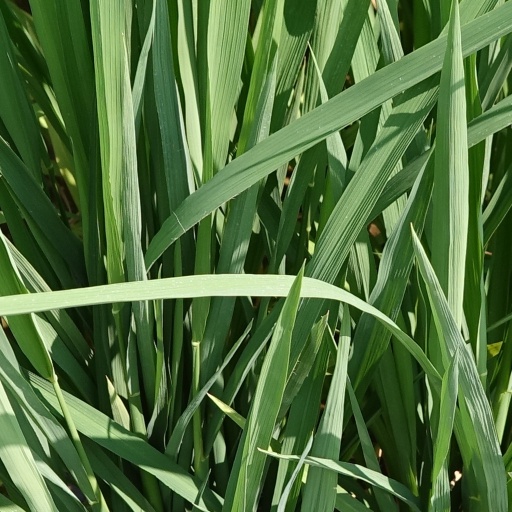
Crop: rice